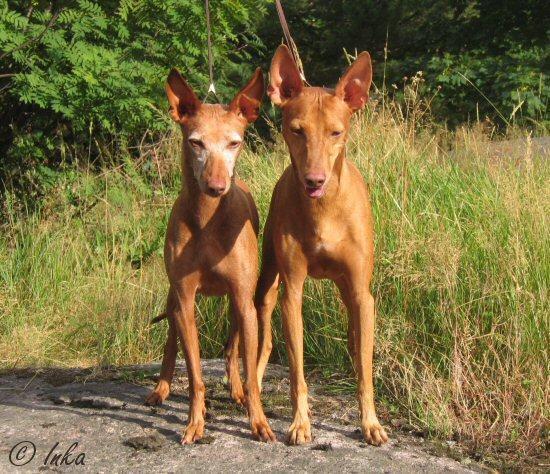
Italian_greyhound